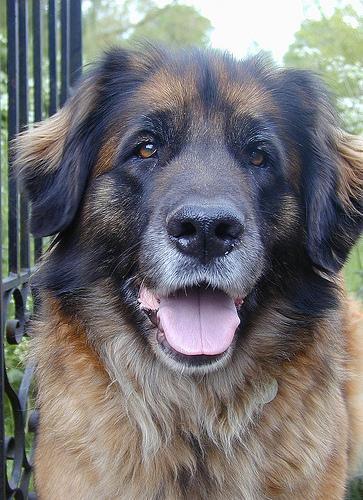
leonberger